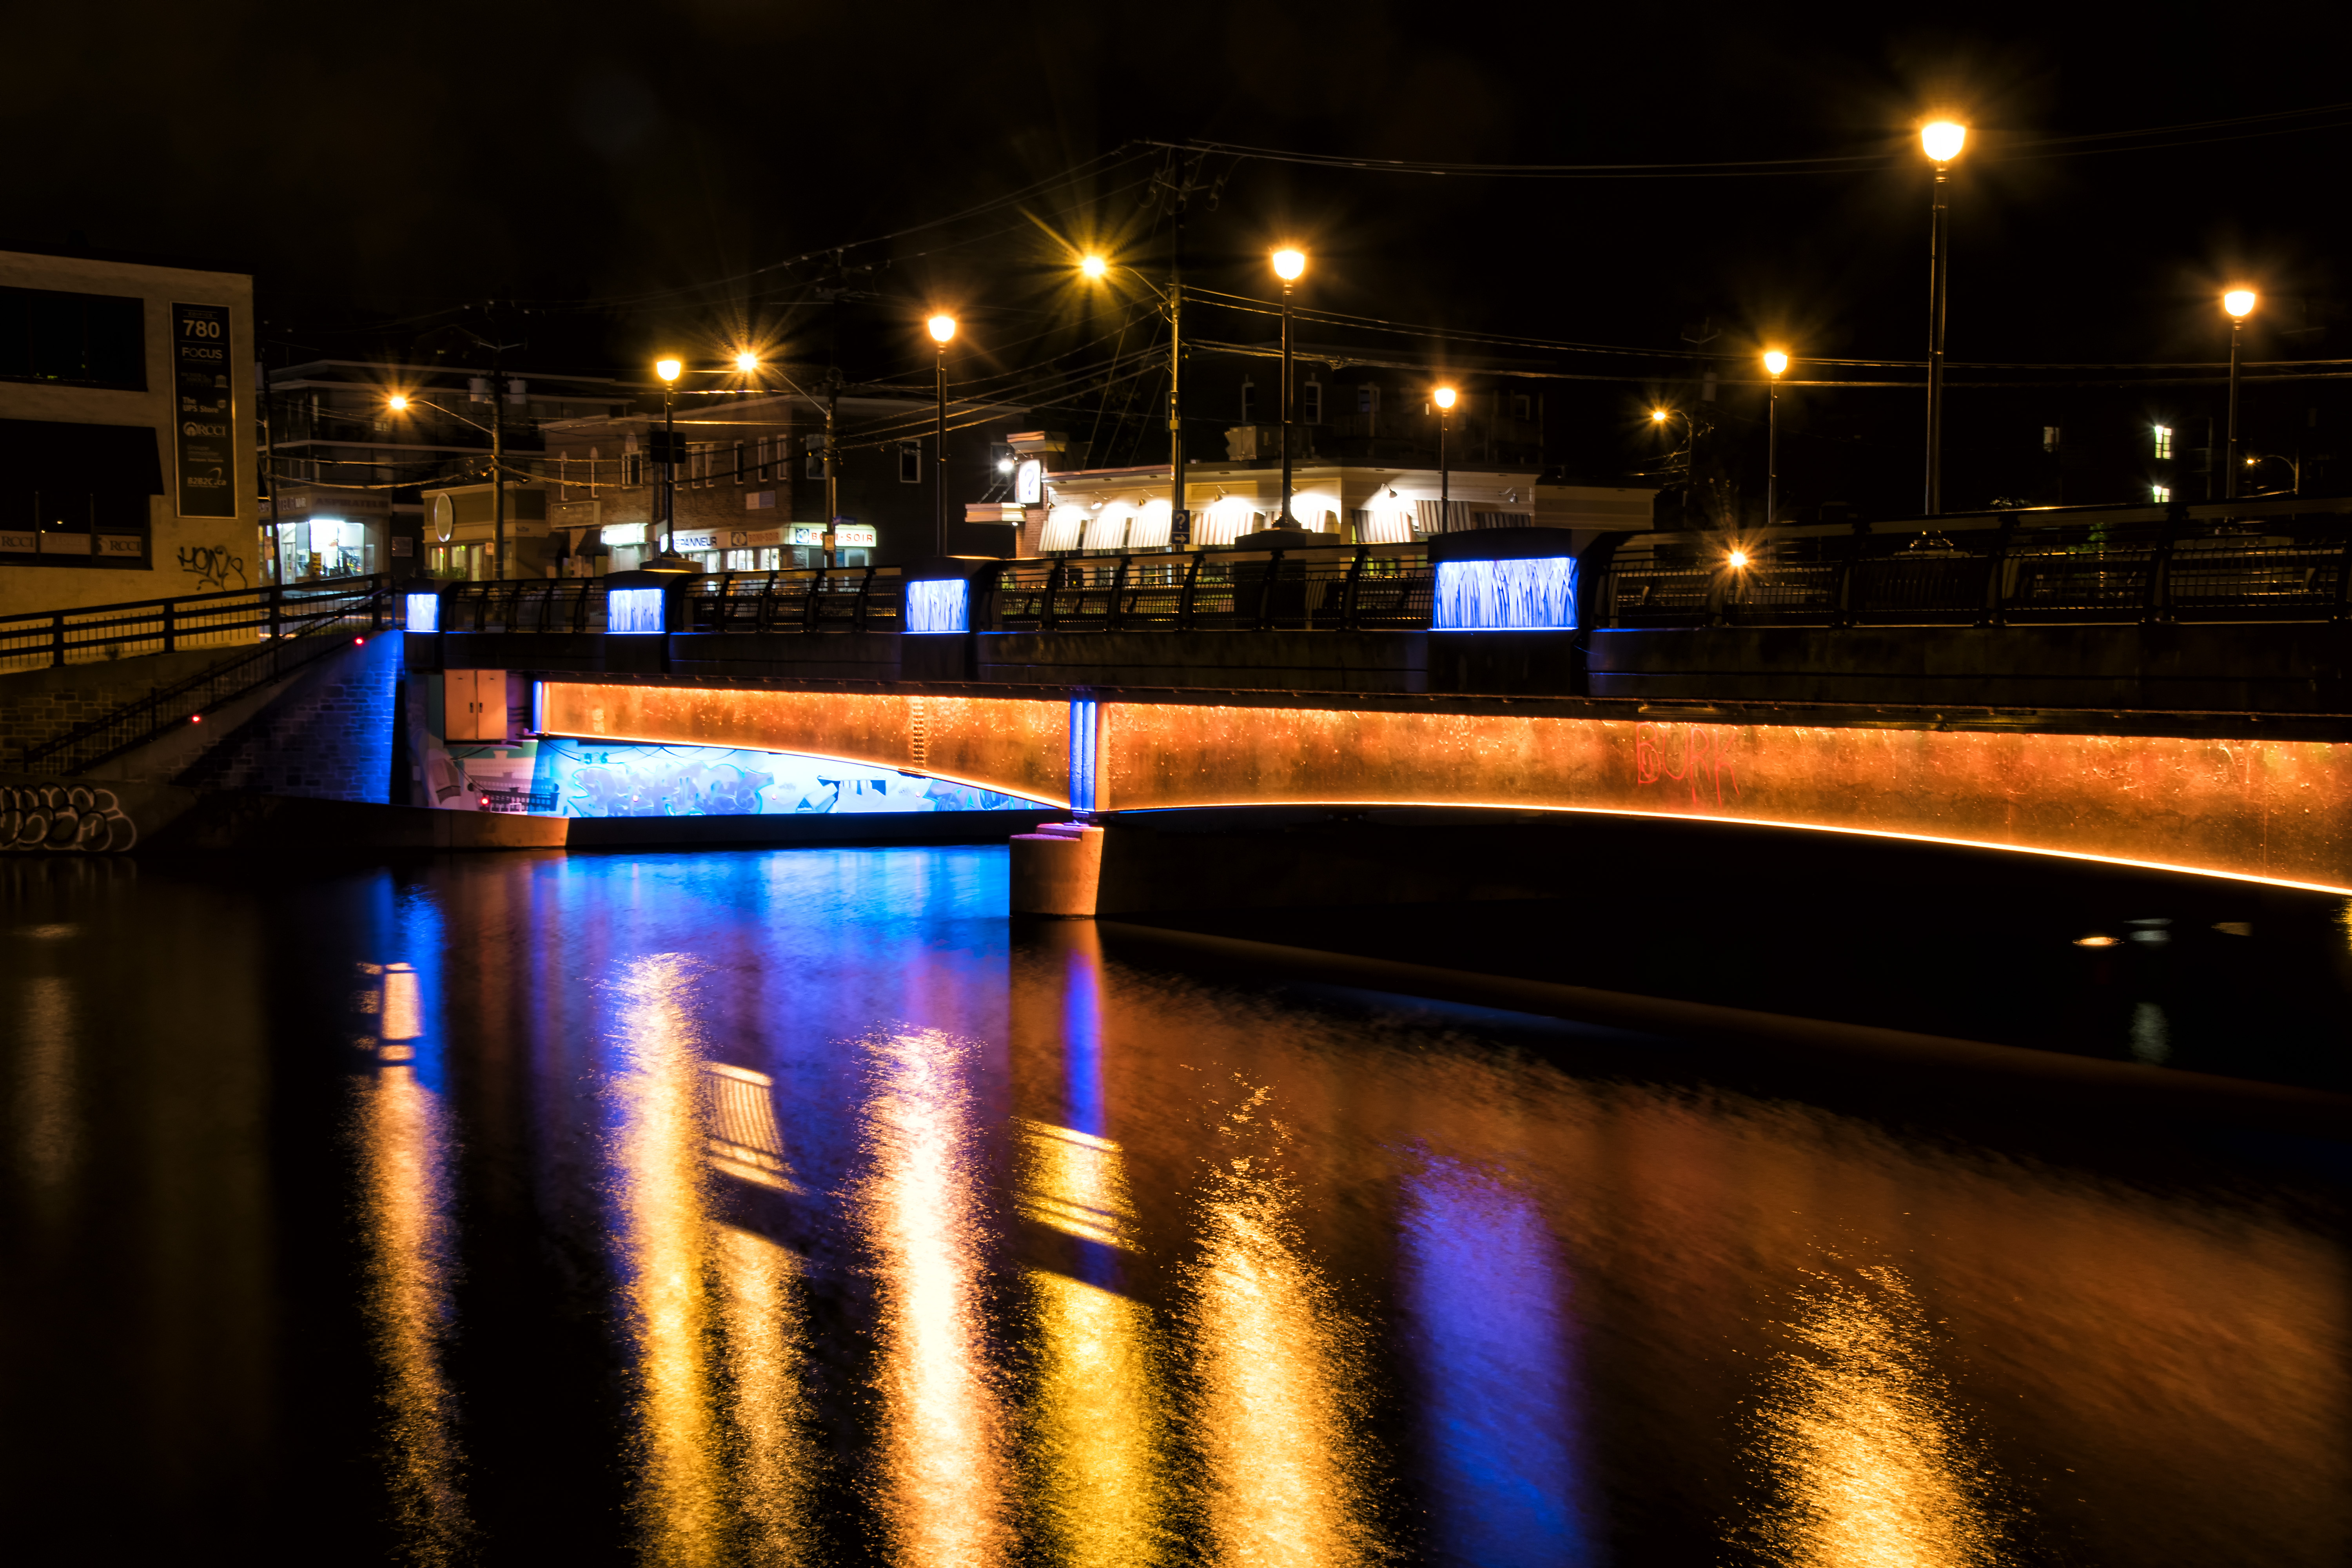
light, bridge, night, cityscape, dusk, evening, reflection, darkness, lighting, waterway, painting, canada, nuit, peinture, quebec, sherbrooke, lumineuse